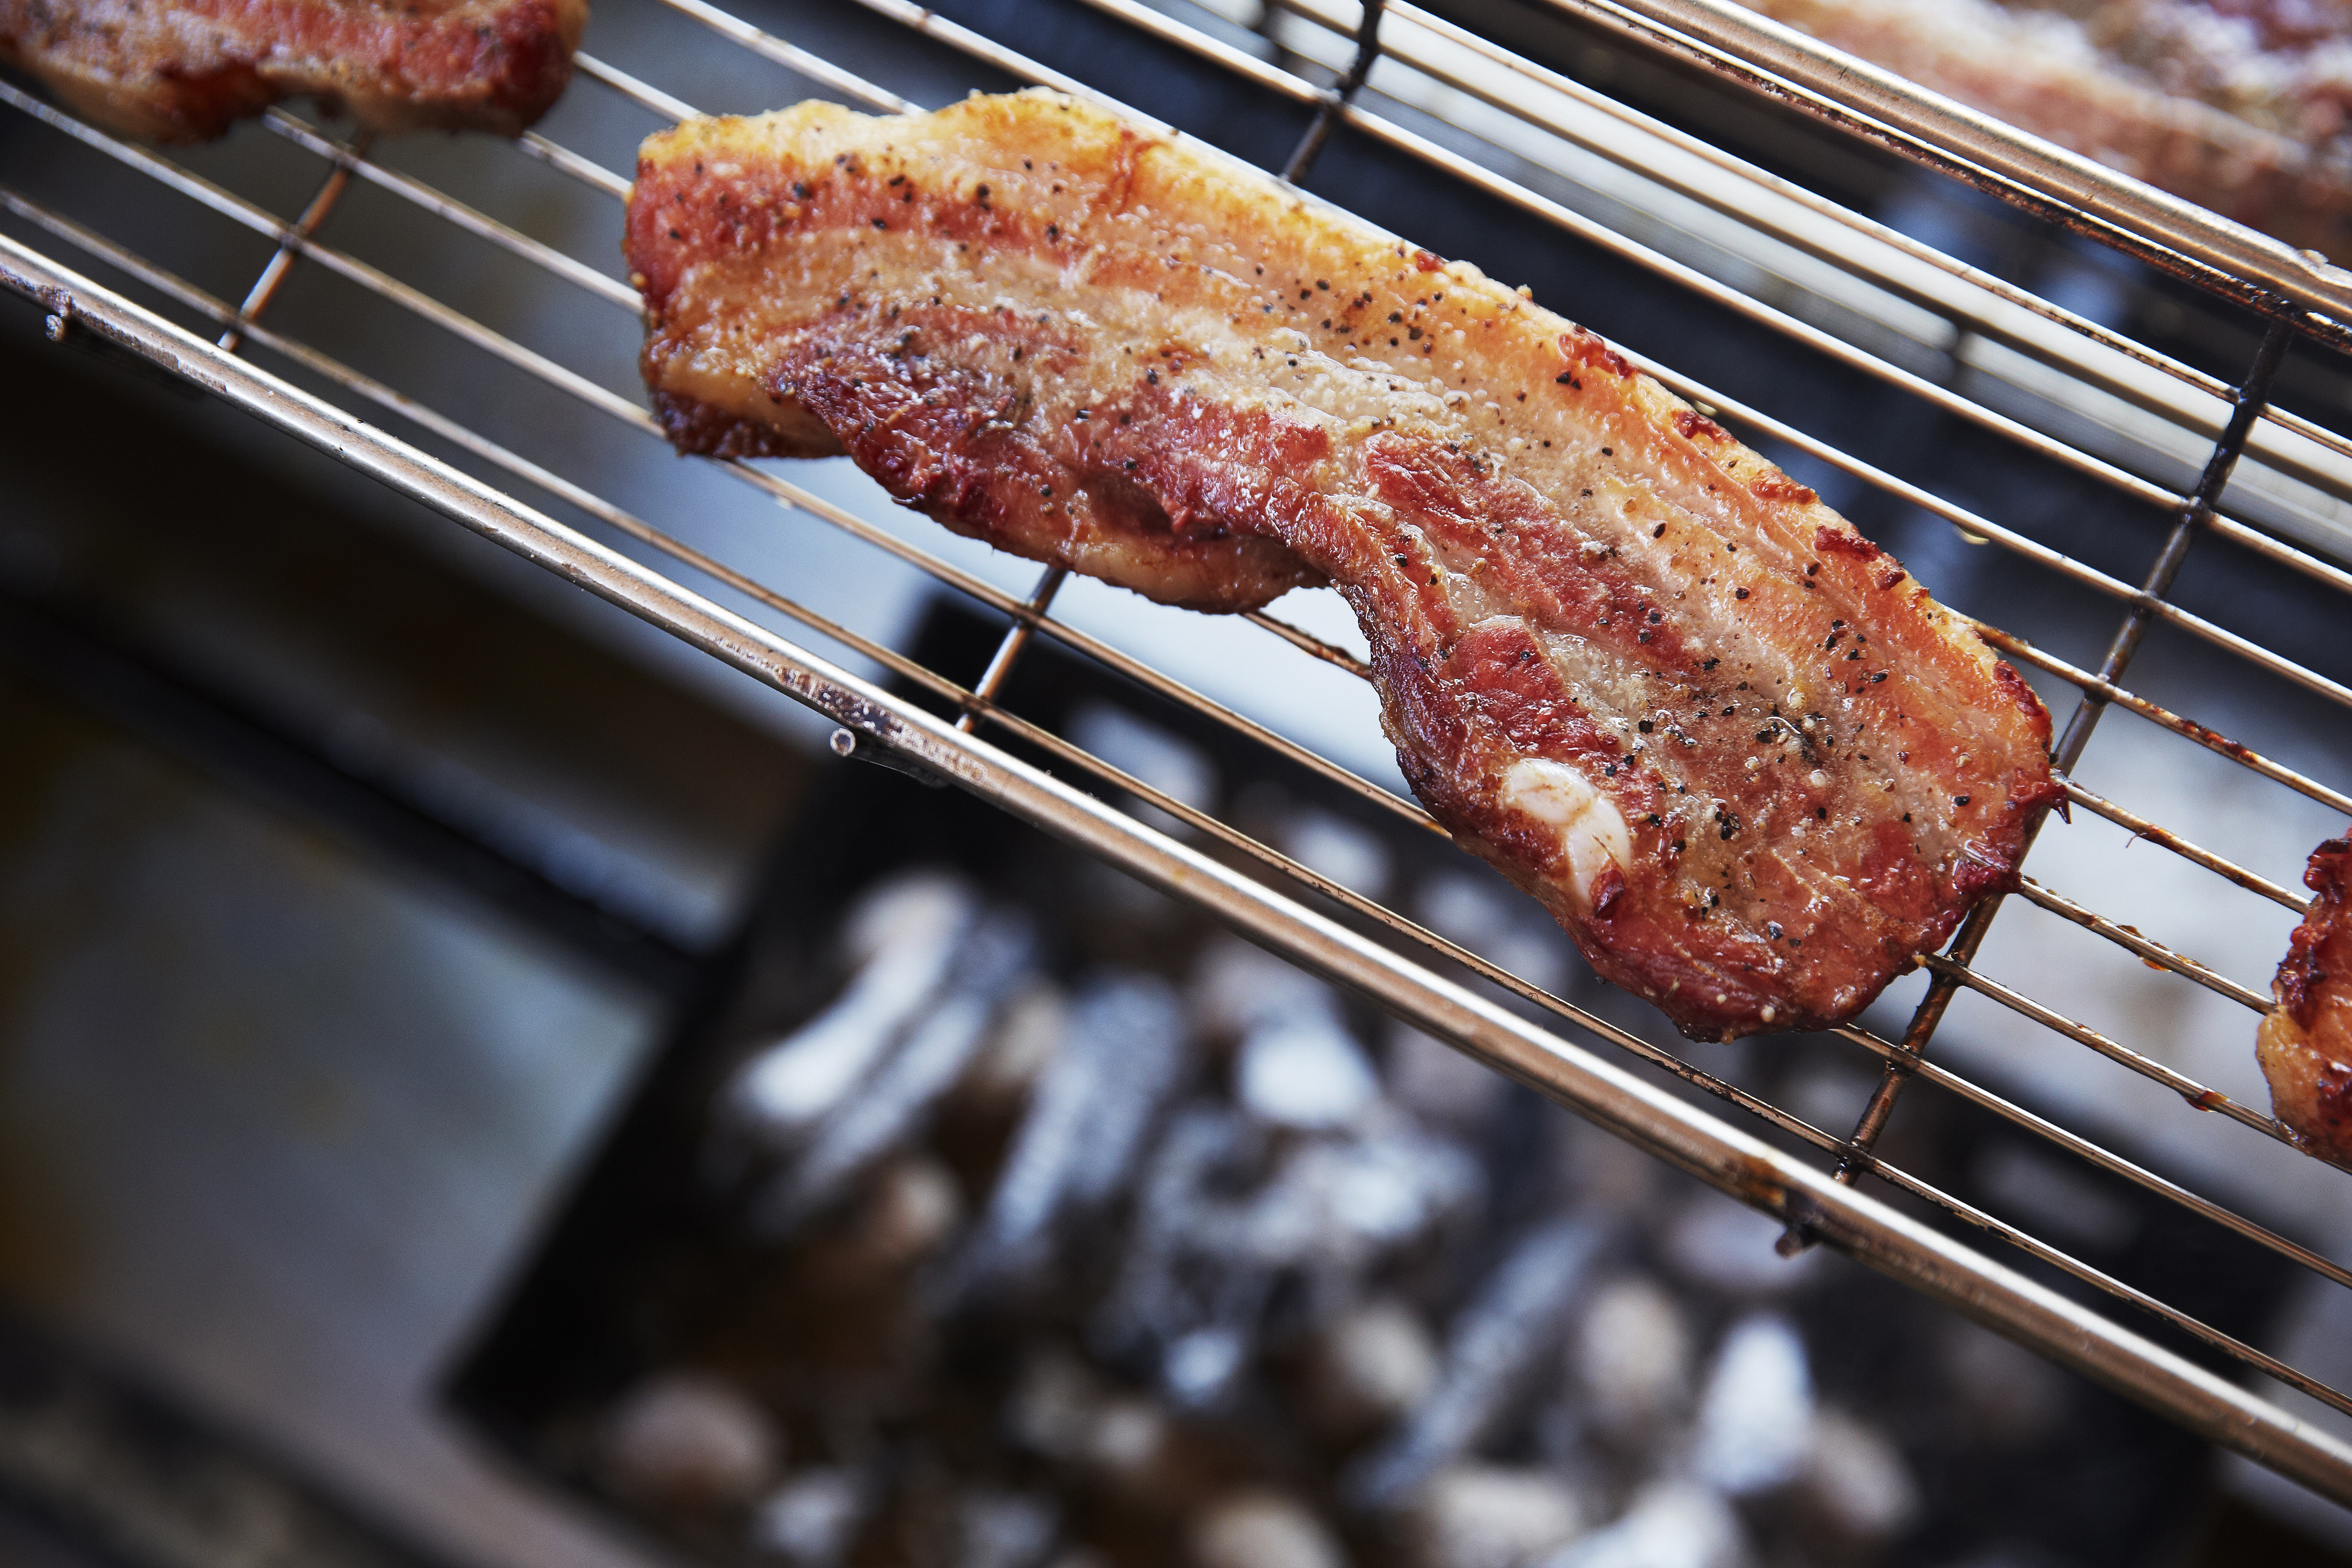
dish, food, cooking, meat, barbecue, pork, cuisine, roasting, grilling, barbecue grill, grilled food, barbecues, human action, outdoor grill, animal source foods, kobe beef